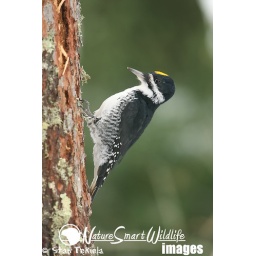
Black-backed Woodpecker male (Picoides arcticus) on pine tree taken near Duluth, MN